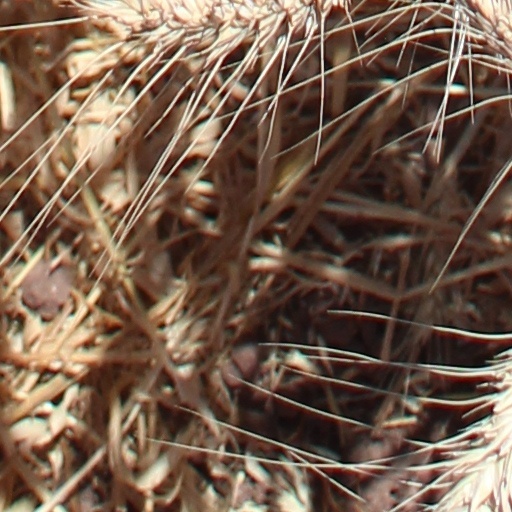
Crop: wheat